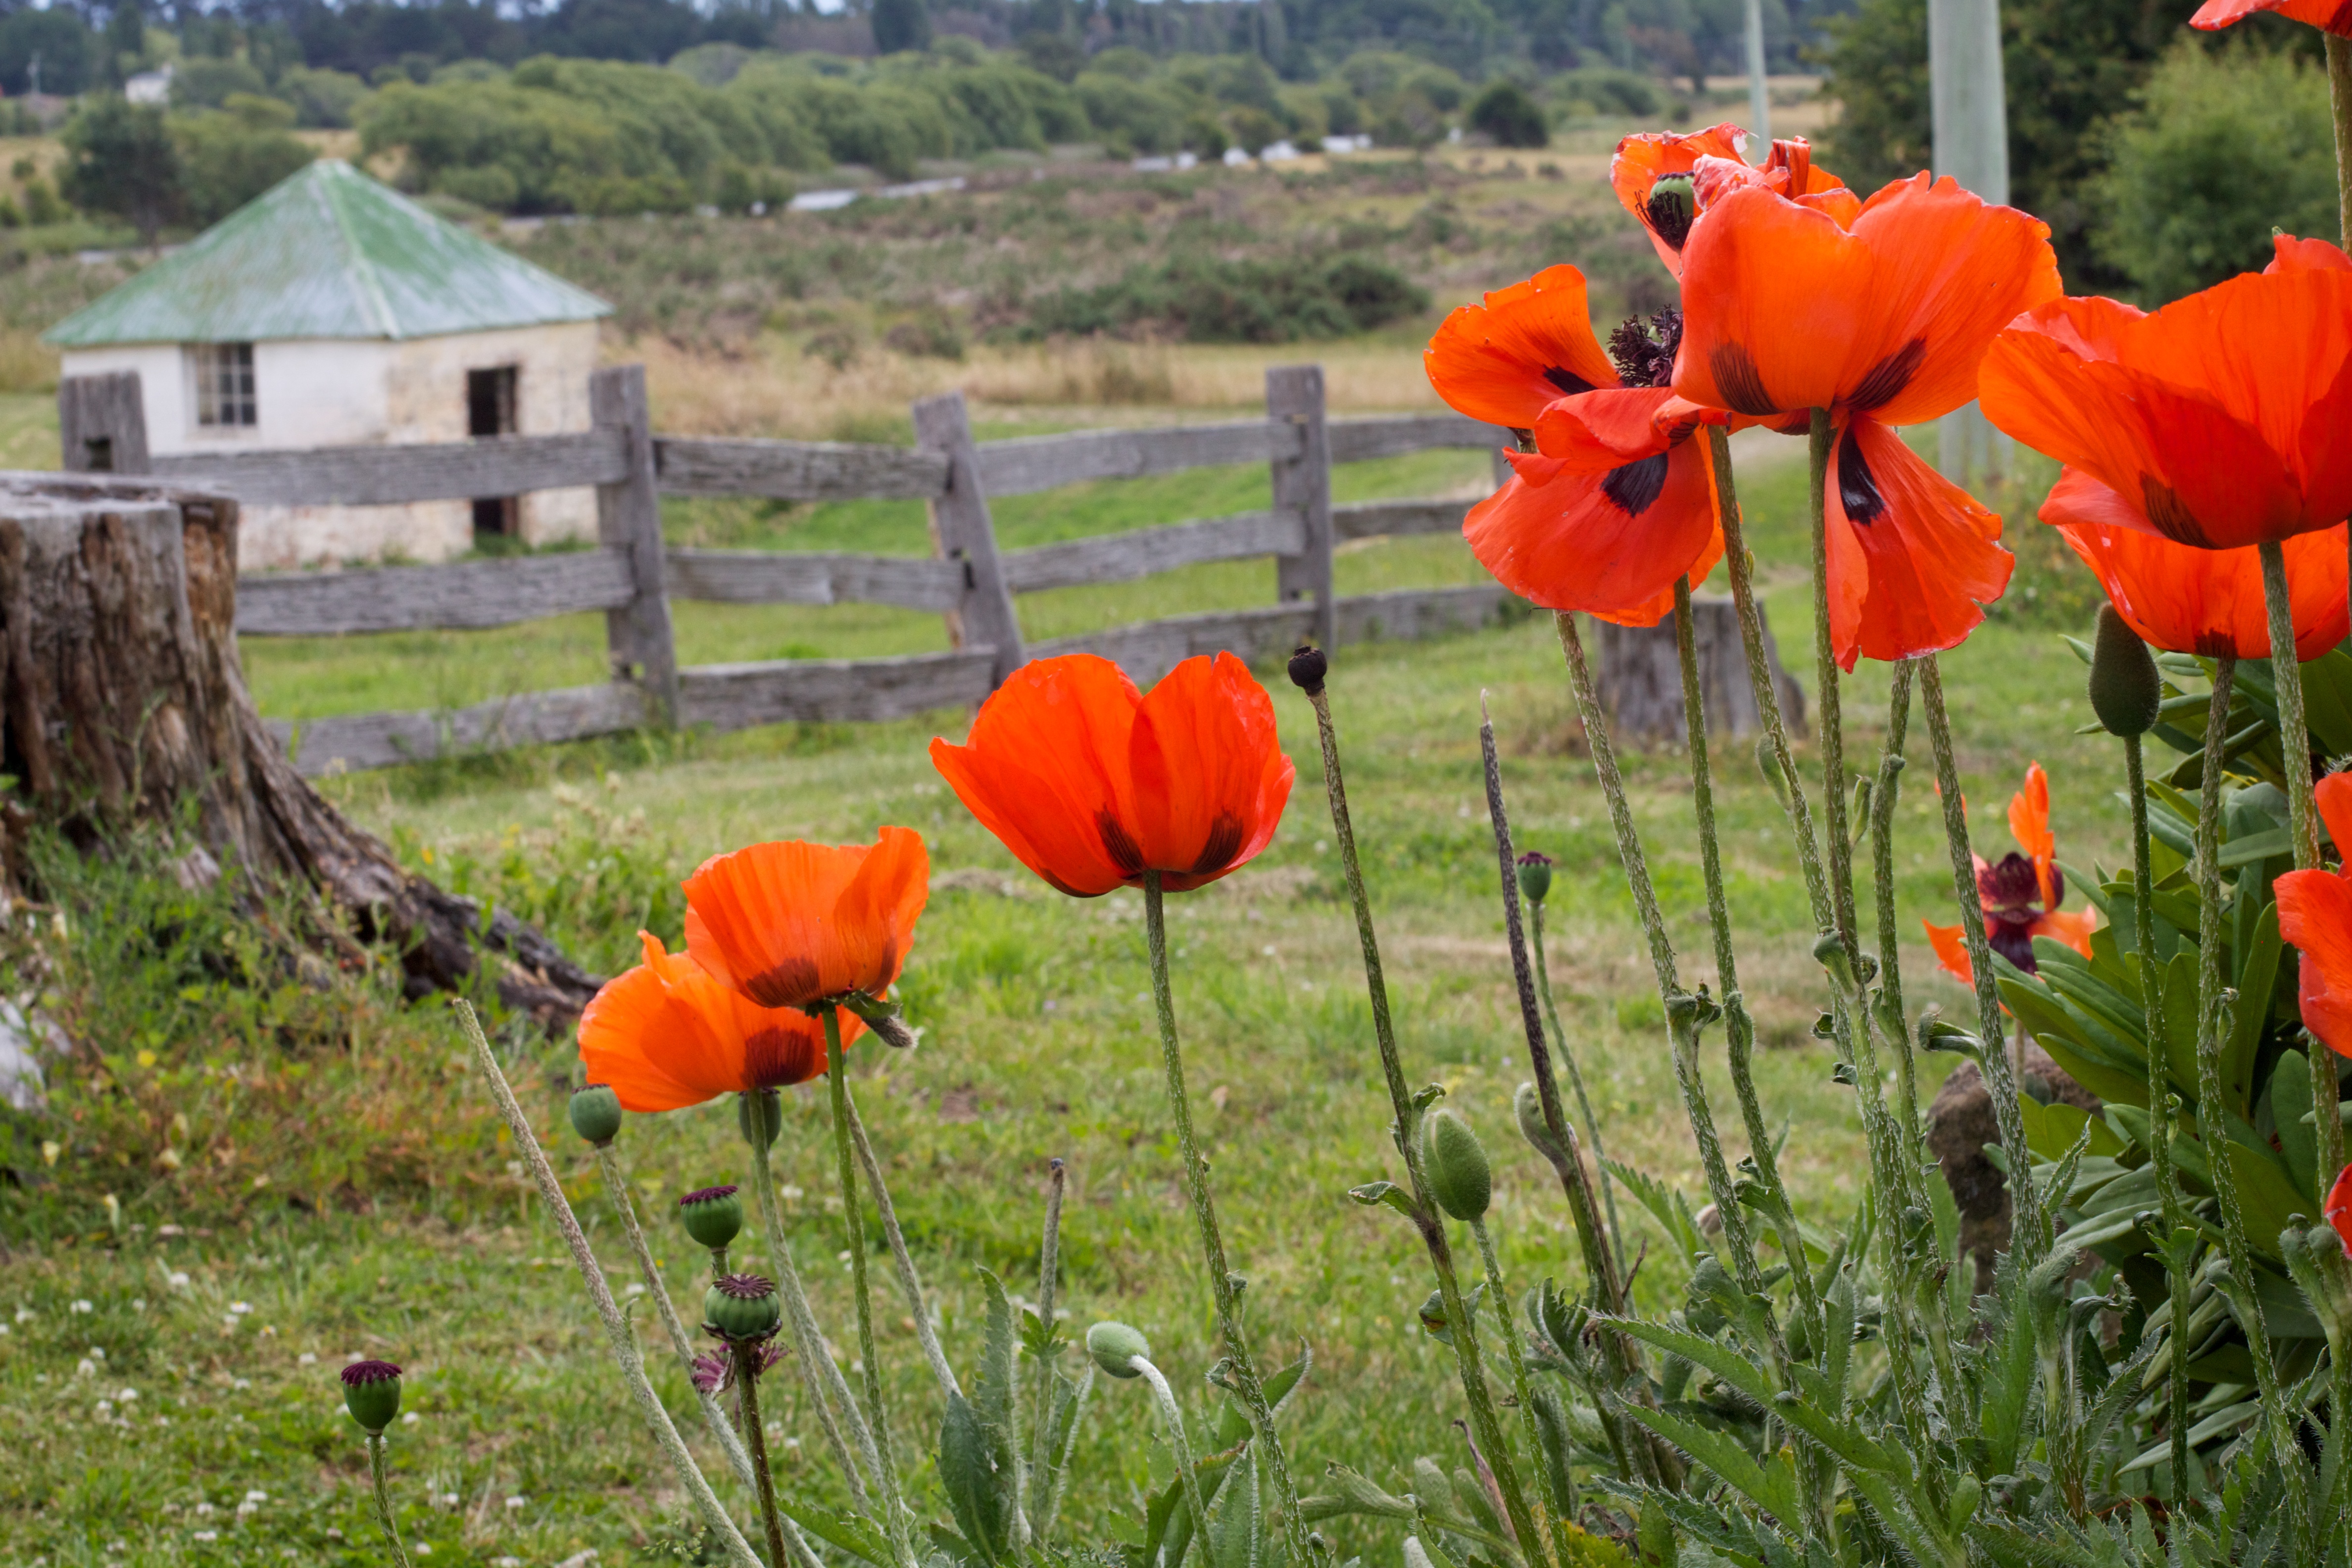
plant, field, meadow, prairie, flower, flora, wildflower, poppy, auodyssey, coquelicot, flowering plant, land plant, poppy family